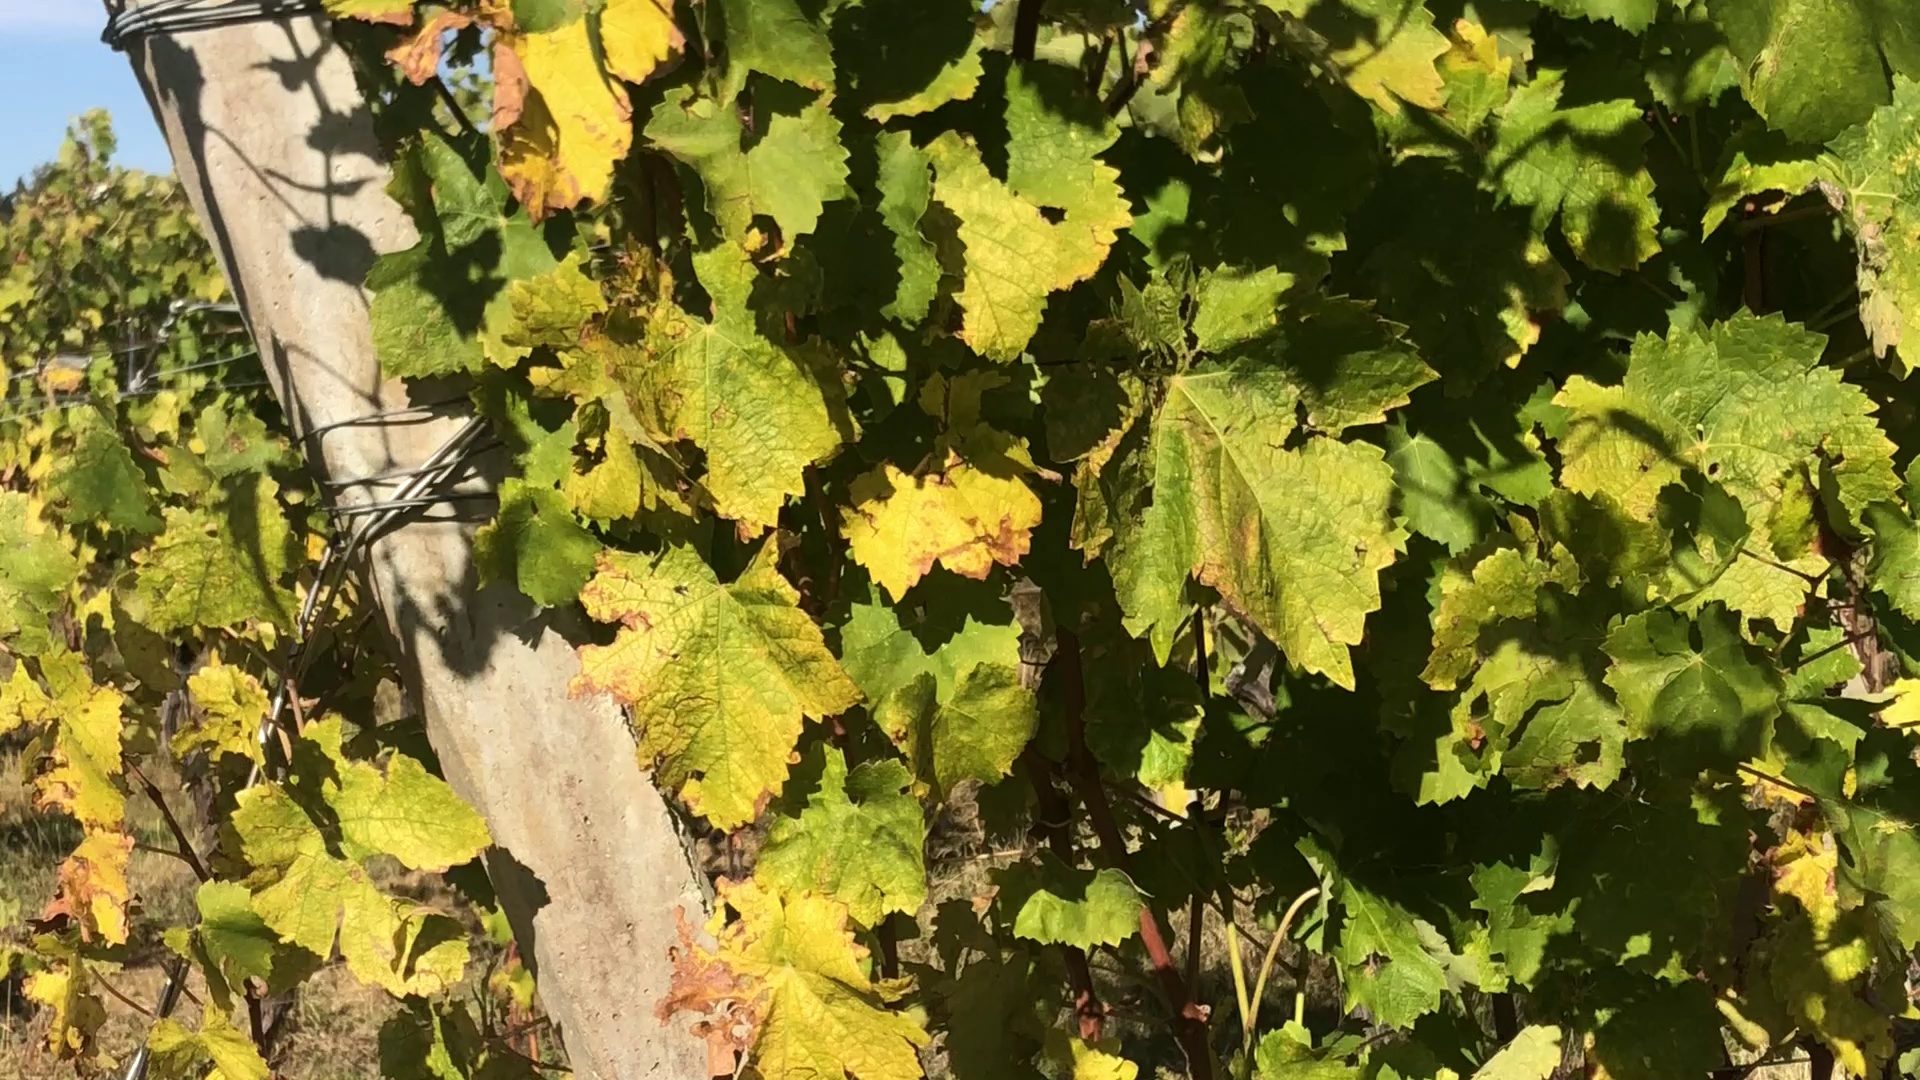
Label: healthy